Photolabile protecting group

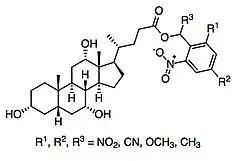
Figure 9. Many of the photoresists developed at Bell Laboratories centered around the 2-nitrobenzyl cholate motif.

During the 1980s, AT&T Bell Laboratories explored the use of nitrobenzyl-based PPGs as photoresists. Over the course of the decade, they developed a deep UV positive-tone photoresist where the protected substrate was added to a copolymer of poly(methyl methacrylate) and poly(methacrylic acid). Initially, the blend was insoluble. However, upon exposure to 260 ± 20 nm light, the PPG would be removed yielding 2-nitrosobenzaldehyde and a carboxylic acid that was soluble in aqueous base.